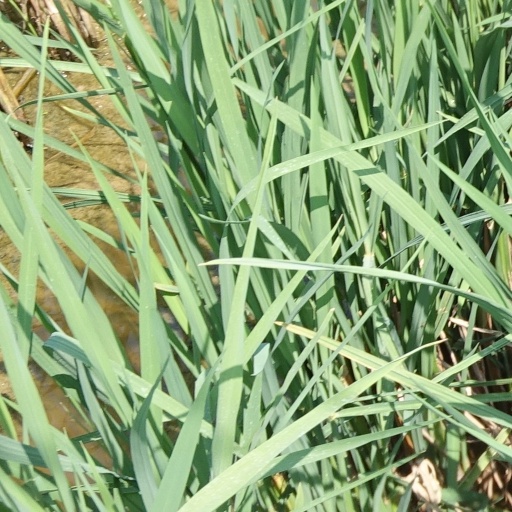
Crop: rice